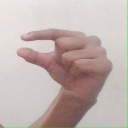
अक्षर: ग